John Keats

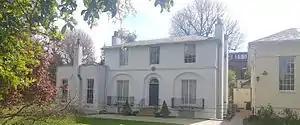
Wentworth Place, now the Keats House museum (left), Ten Keats Grove (right), Hampstead Heath, London

John Keats moved to the newly built Wentworth Place, owned by his friend Charles Armitage Brown. It was on the edge of Hampstead Heath, ten minutes' walk south of his old home in Well Walk. The winter of 1818–19, though a difficult period for the poet, marked the beginning of his "annus mirabilis" in which he wrote his most mature work. He had been inspired by a series of recent lectures by Hazlitt on English poets and poetic identity and had also met Wordsworth. Keats may have seemed to his friends to be living on comfortable means, but in reality he was borrowing regularly from Abbey and his friends.